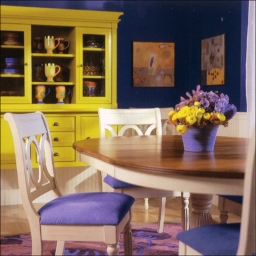
Room type: dining_room